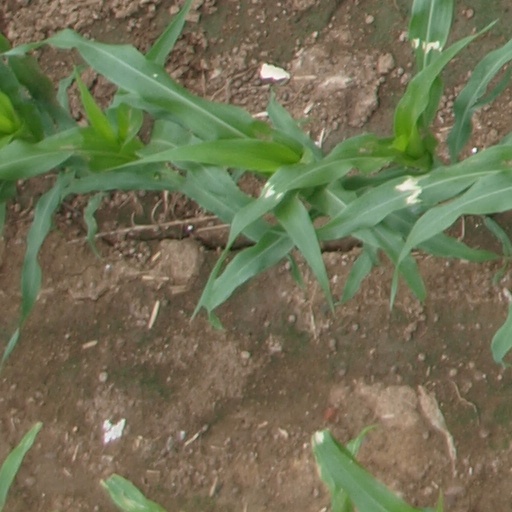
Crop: maize; corn